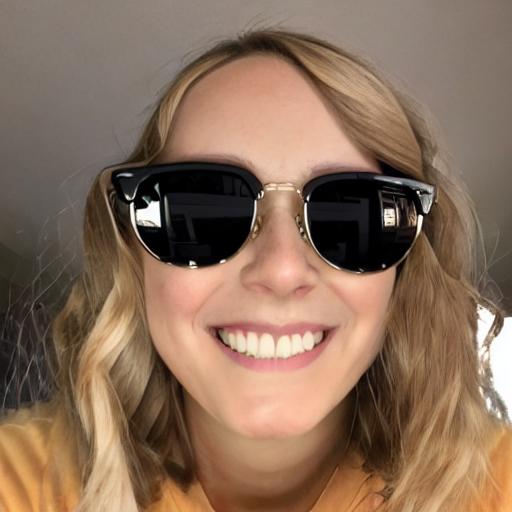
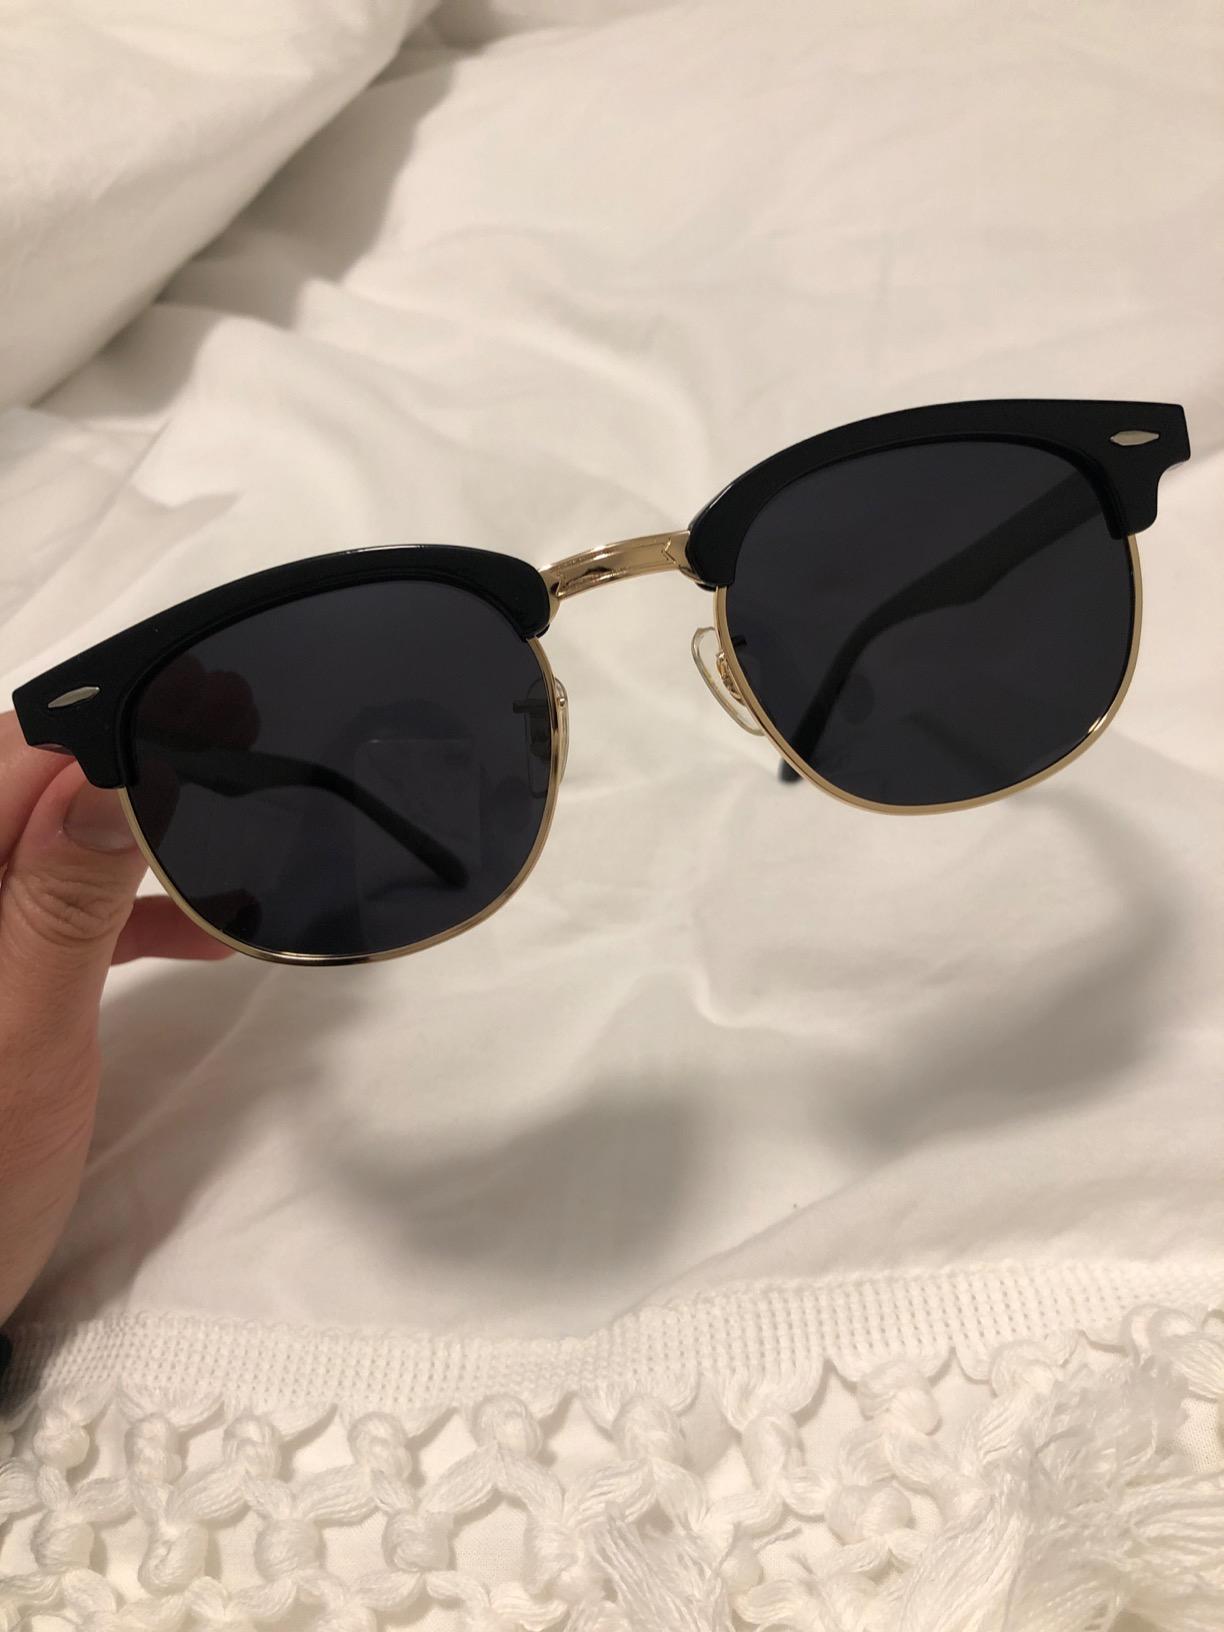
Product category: accessories_sunglasses
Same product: no